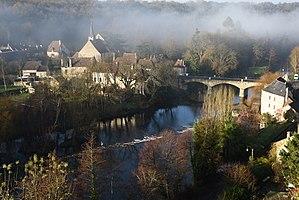
La chapelle sainte croix de ville basse avec le pont et l'écluse sur l'Anglin